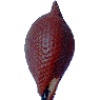
Label: Salak 1